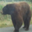
Label: bear